Arrondissements of the Meuse department

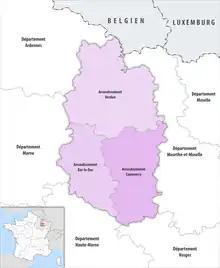
Map of arrondissements of the Meuse department.

The 3 arrondissements of the Meuse department are: